List of highest-certified digital singles in the United States

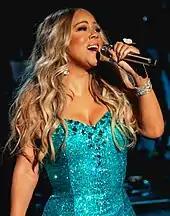
Mariah Carey's "All I Want for Christmas Is You" is the highest certified Christmas digital single, with 16x Platinum status.

The following artists have achieved two or more songs certified Diamond or higher as lead or featured artist.